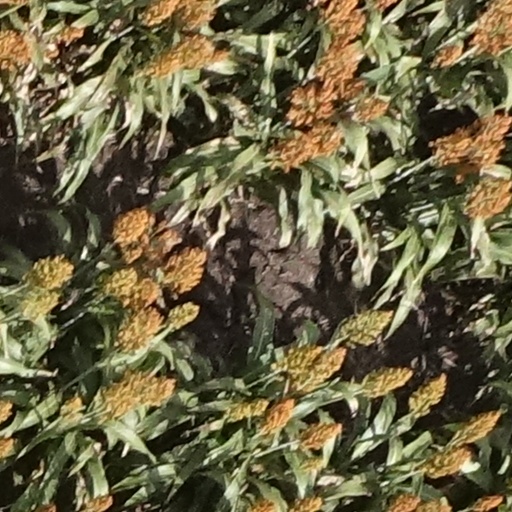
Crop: sorghum